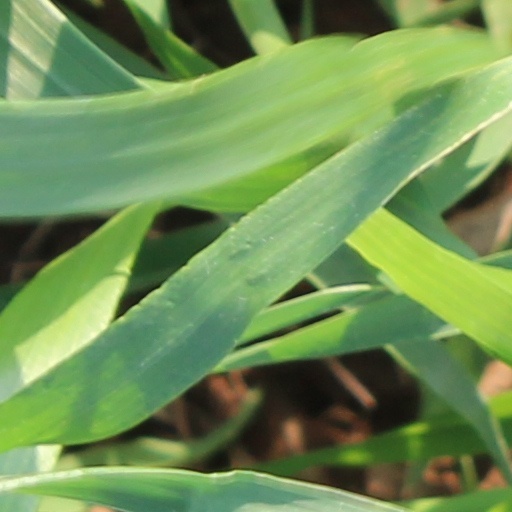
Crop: wheat